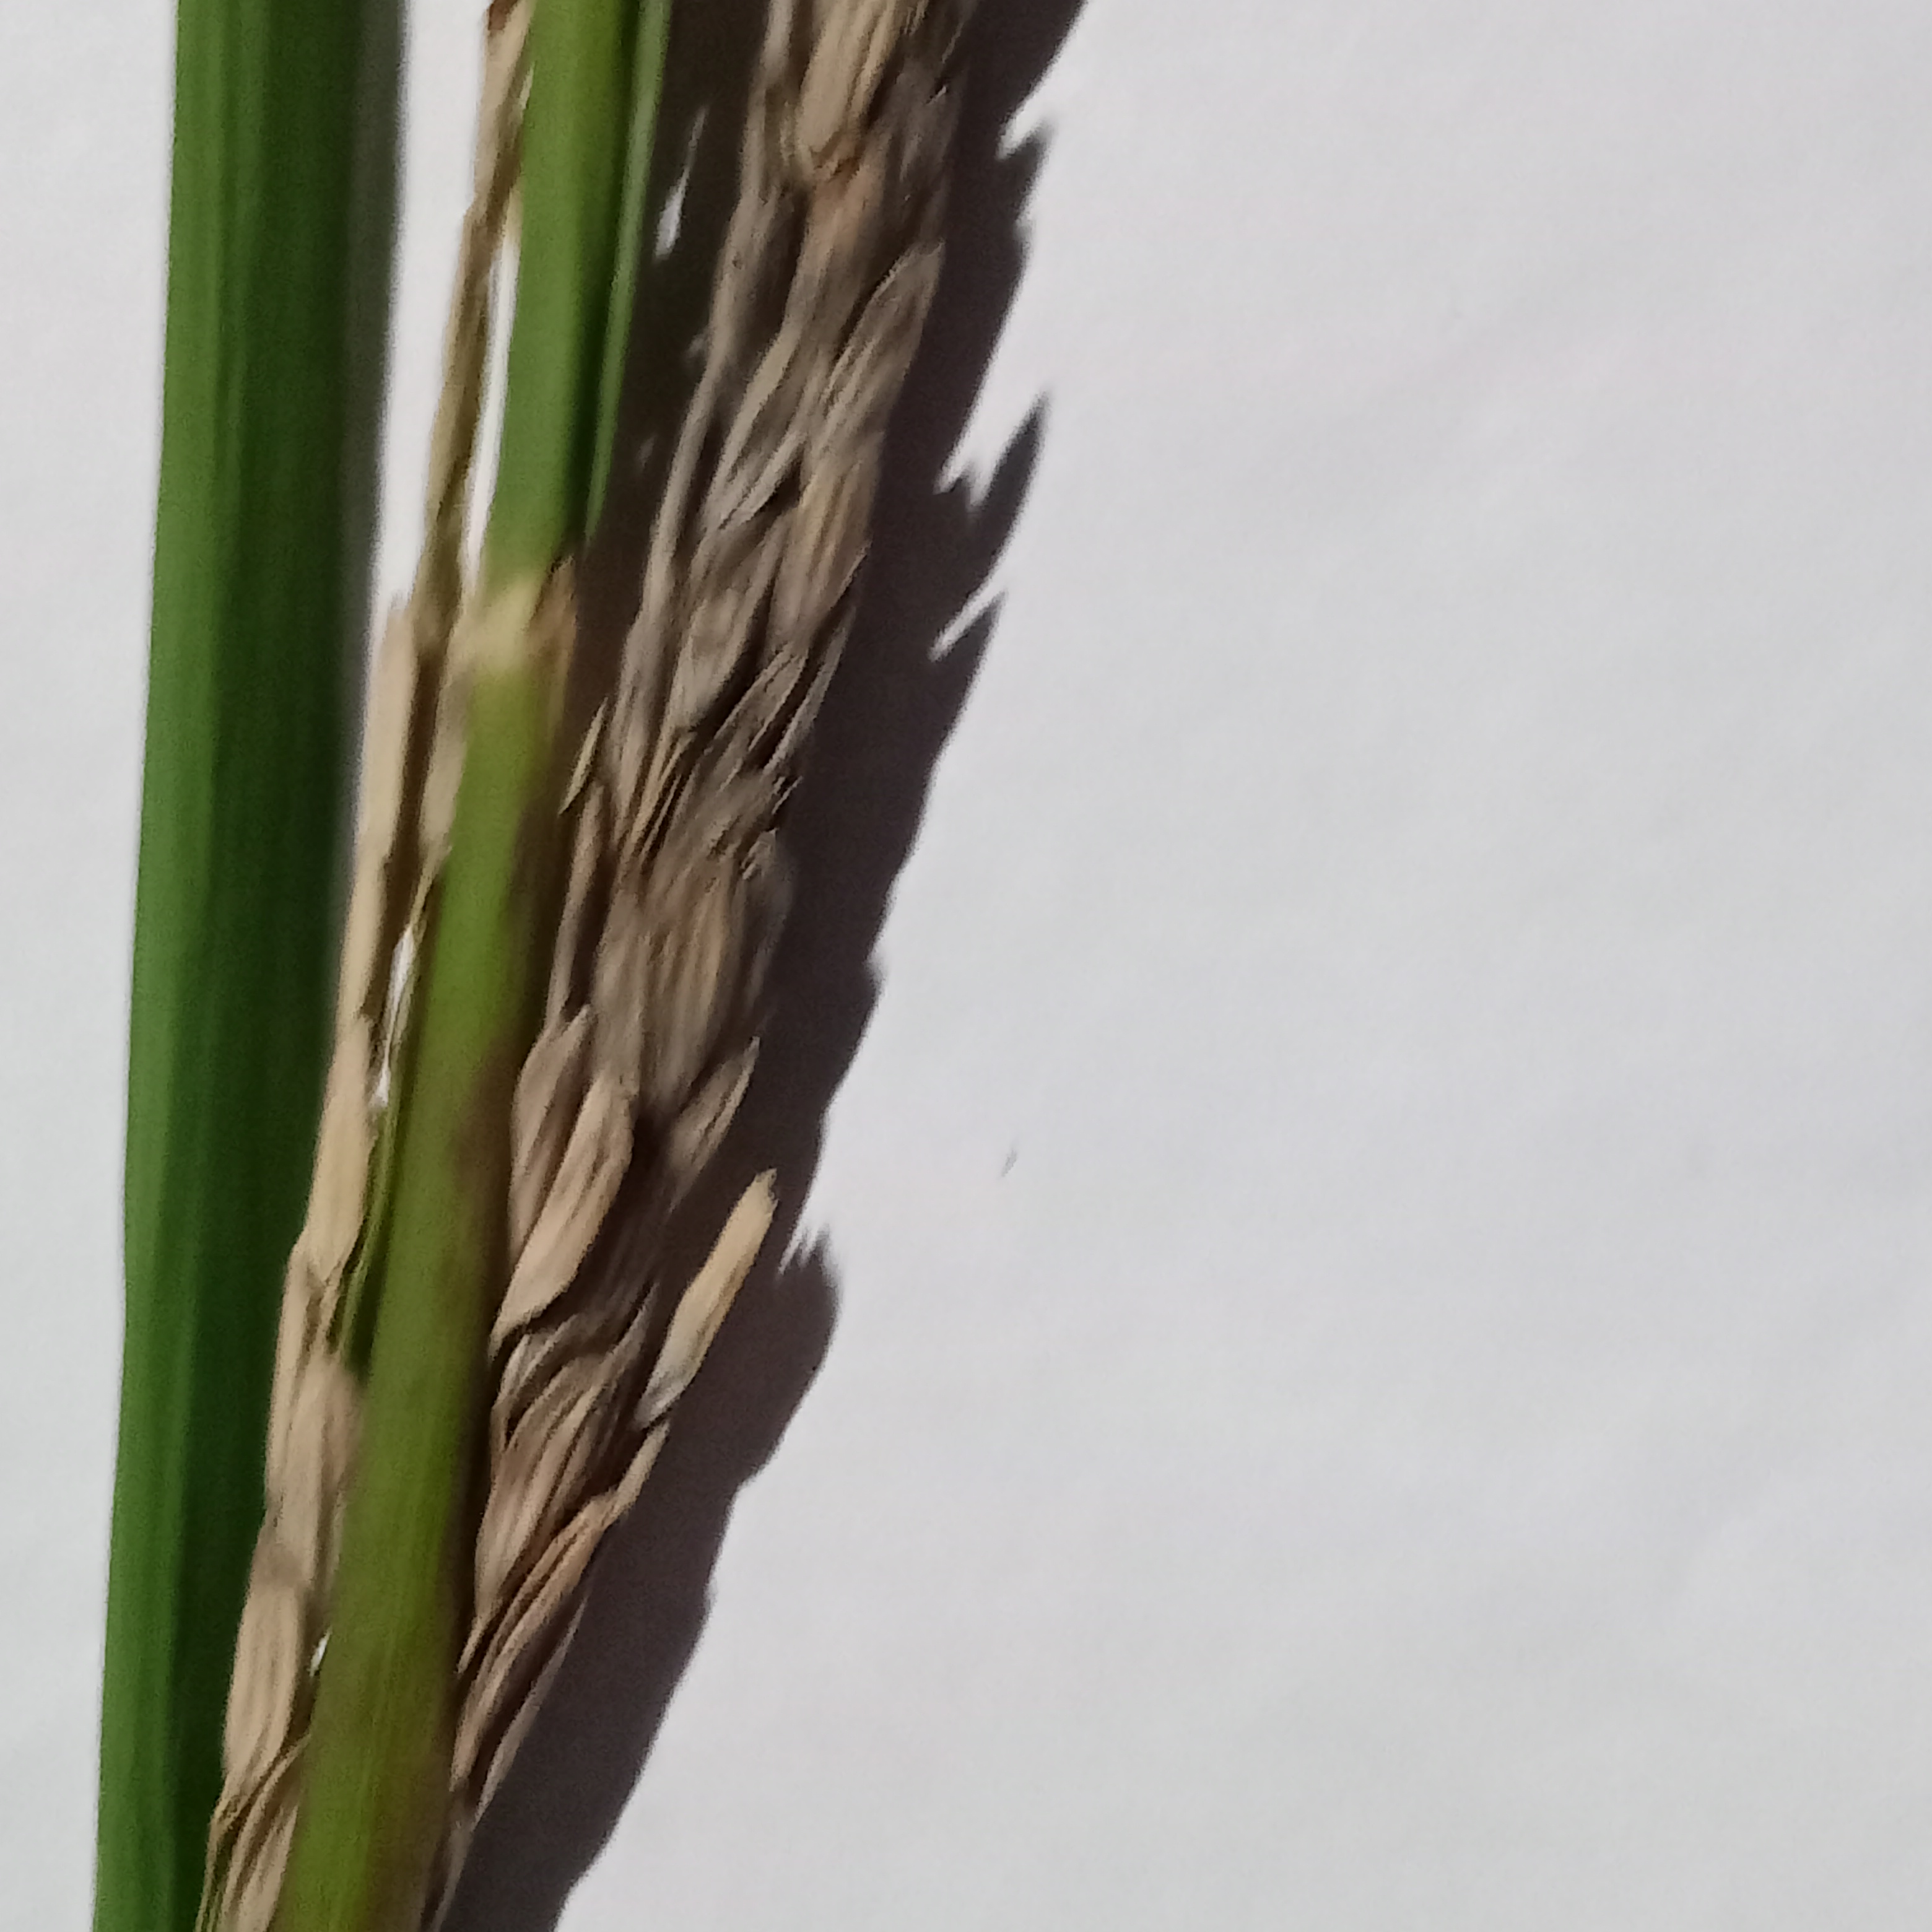
Nhãn: Bệnh Đạo ôn lá và cổ bông (Rice leaf and neck blast)